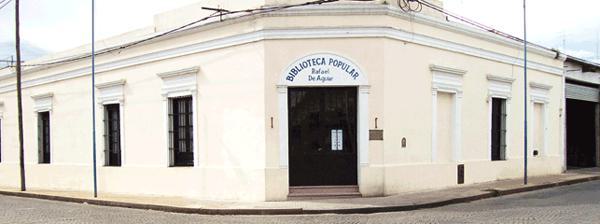
Building: Biblioteca Popular Rafael de Aguiar
Country: Argentina
Year built: 1948
Biblioteca Popular Rafael de Aguiar 33°20′15″S 60°13′04″W / 33.33741097369647°S 60.21769908086263°W / -33.33741097369647; -60.21769908086263 Location Argentina Type Public Established 1948 The Biblioteca Popular "Rafael de Aguiar is a public library created in 1947 by Juana Couretot de Guella and officially inaugurated in 1948 in honor of the founder of San Nicolás de los Arroyos . Its main mission is to provide the beneficts of reading habits , information and support to the educative work in its different levels. Front view of the  Library "Rafael de Aguiar, San Nicolás de los Arroyos. Through the time, this institution has developed different activities and started a large number of projects, transforming into one of the most important libraries of the city. External links Biblioteca Popular "Rafael de Aguiar" This article about an Argentine building or structure is a stub . You can help Wikipedia by expanding it . v t e